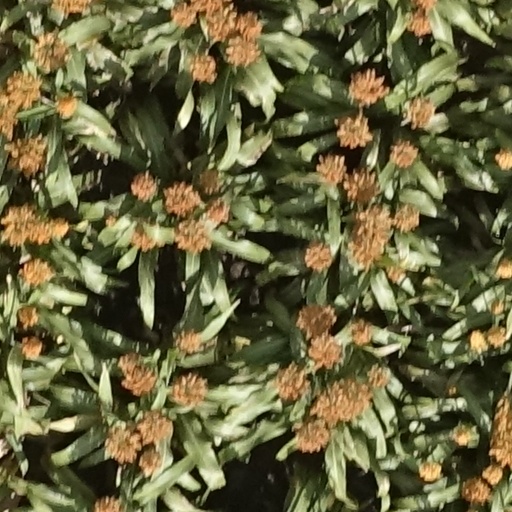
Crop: sorghum